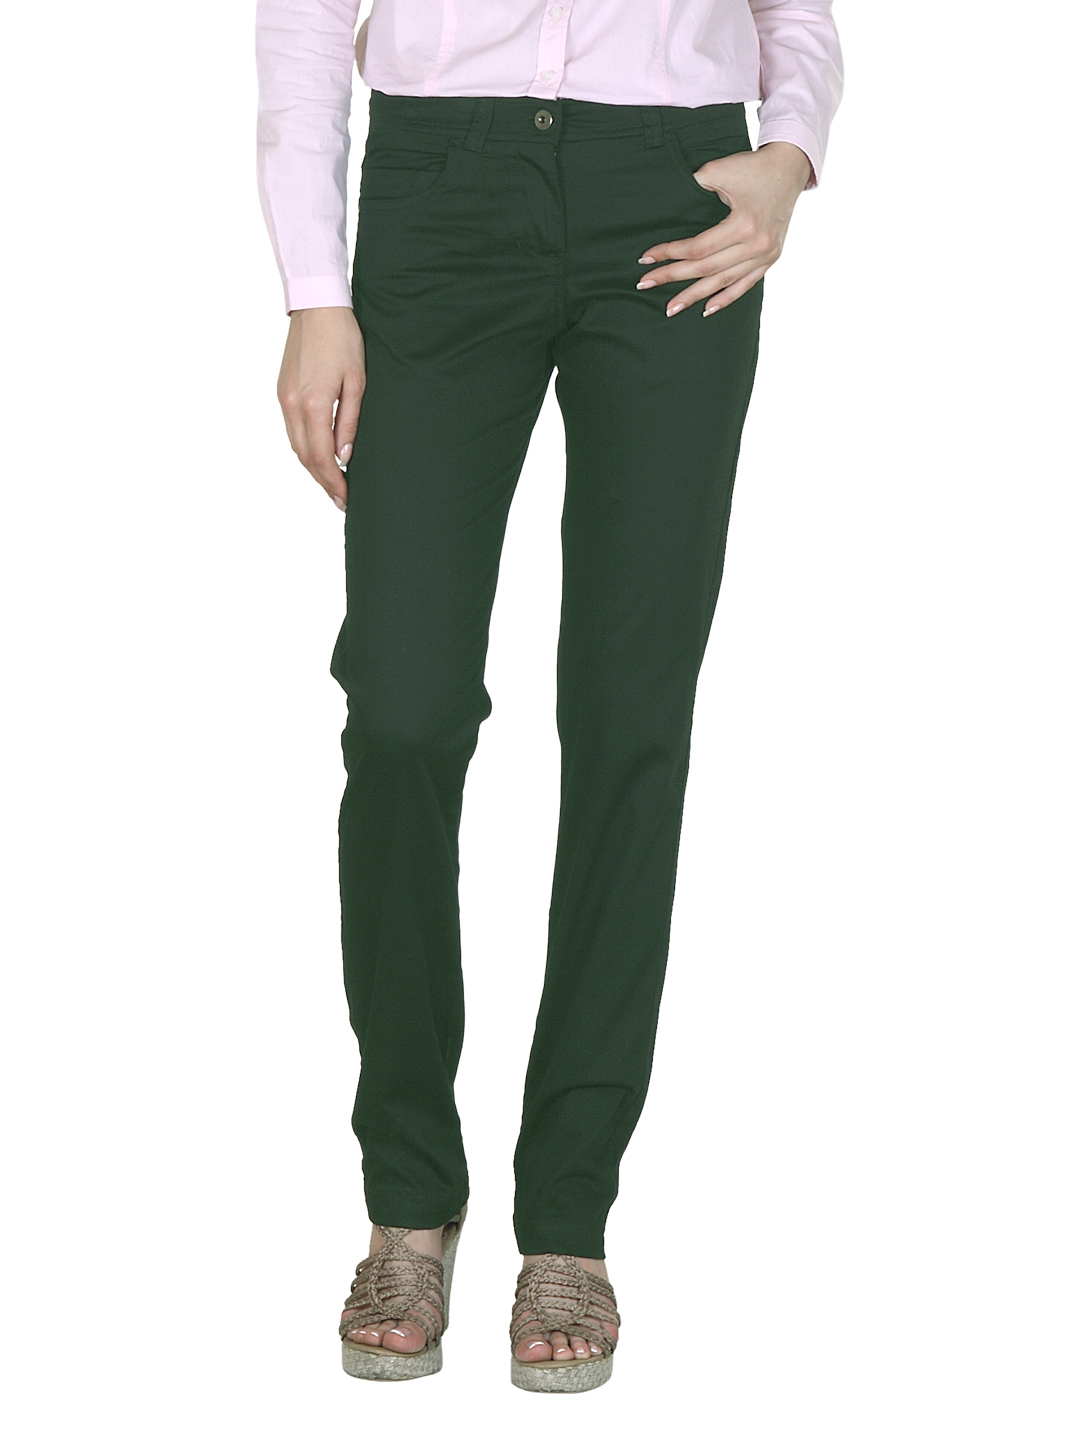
Scullers Women Olive Trousers
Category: Apparel / Bottomwear / Trousers
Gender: Women
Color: Olive
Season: Summer 2012
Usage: Casual